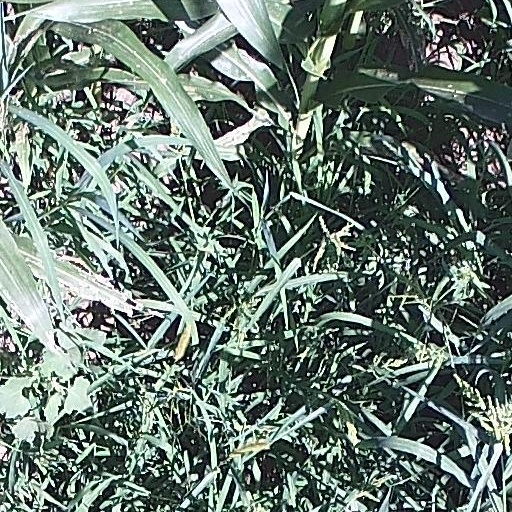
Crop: maize; corn